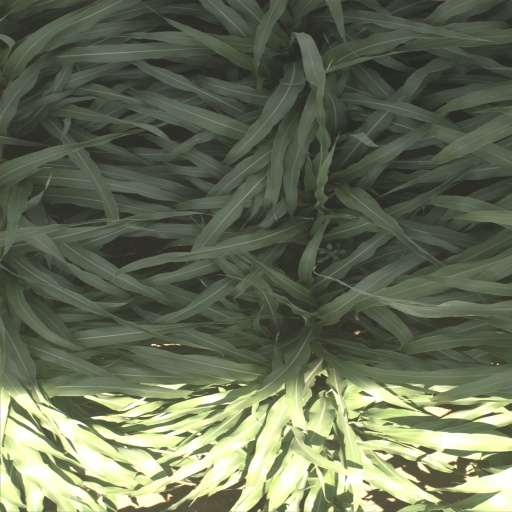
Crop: sorghum